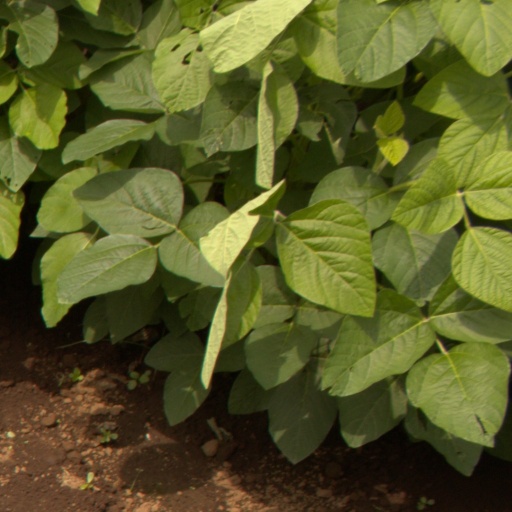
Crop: soybean